Freddy Lounds

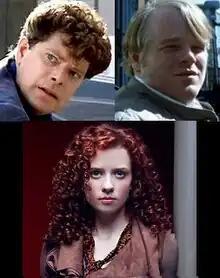
Three on-screen versions of Freddy Lounds (clockwise from top left): Stephen Lang, Philip Seymour Hoffman and Lara Jean Chorostecki.

Frederick "Freddy" Lounds (or Fredrica "Freddie" Lounds in the "Hannibal" television series) is a fictional character in the Hannibal Lecter series, created by author Thomas Harris. Lounds first appears in the 1981 novel "Red Dragon" as a foil to protagonist Will Graham. Lounds is ultimately murdered by the novel's primary antagonist, serial killer Francis Dolarhyde.